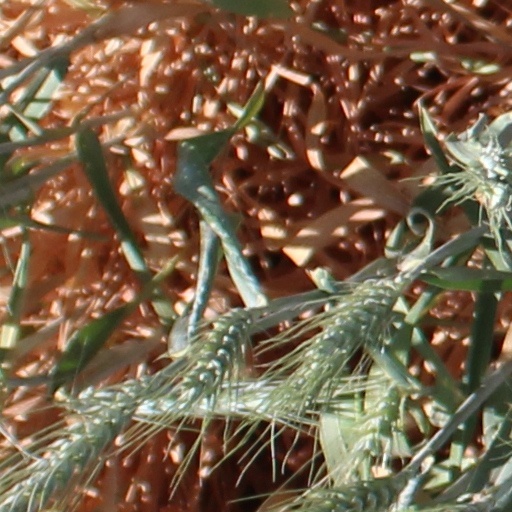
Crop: wheat